Hinba

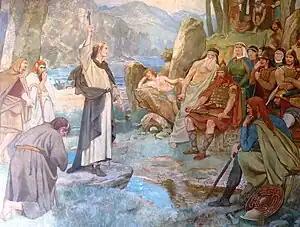
Columba converting Bridei, son of Maelchon, King of the Picts by William Brassey Hole (1899).

Hinba is an island in Scotland of uncertain location that was the site of a small monastery associated with the Columban church on Iona. Although a number of details are known about the monastery and its early superiors, and various anecdotes dating from the time of Columba of a mystical nature have survived, modern scholars are divided as to its whereabouts. The source of information about the island is Adomnán's late 7th-century "Vita Columbae".